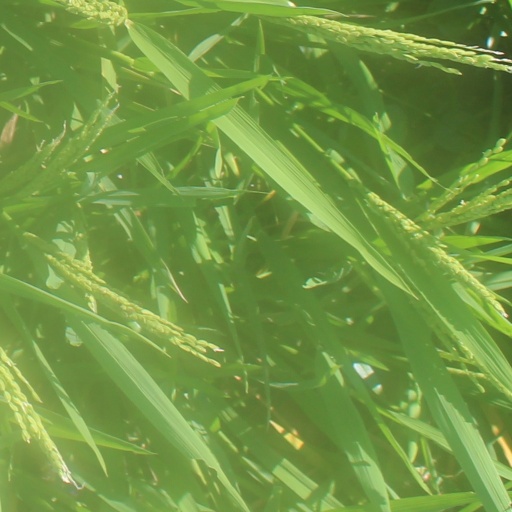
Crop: rice